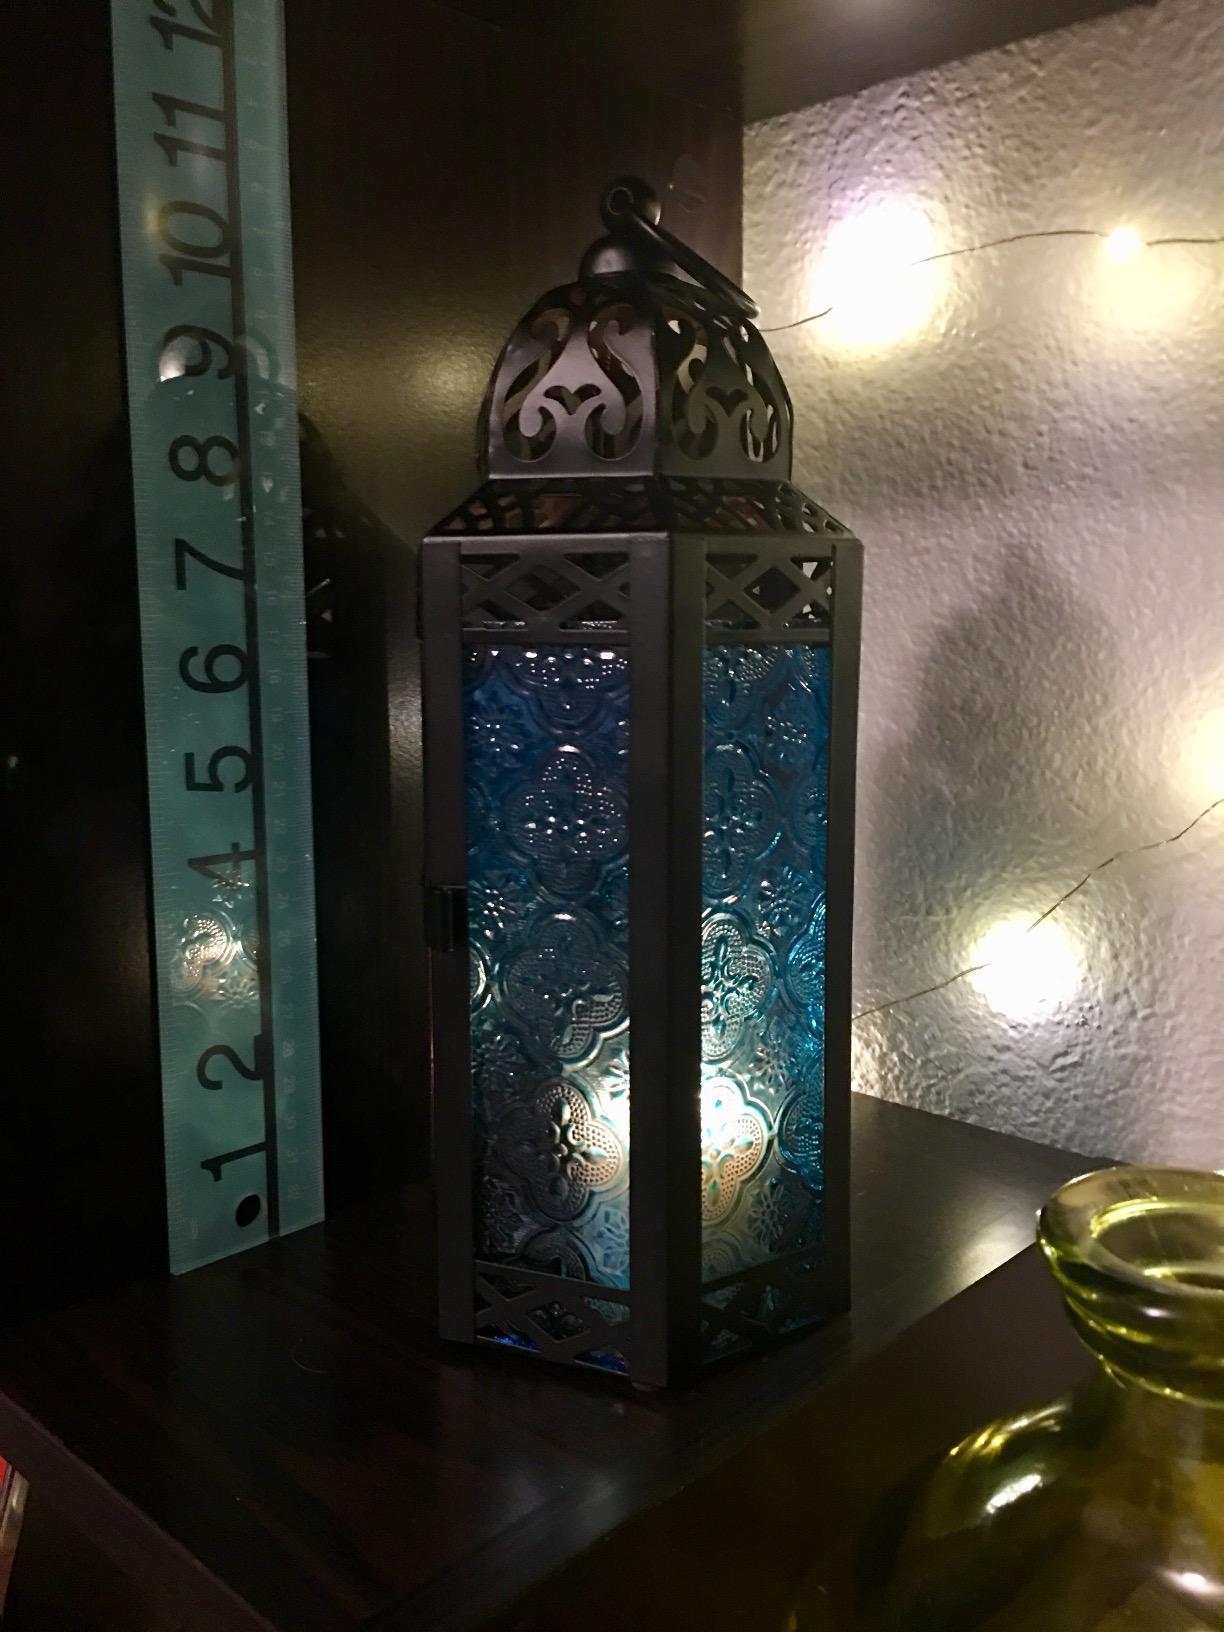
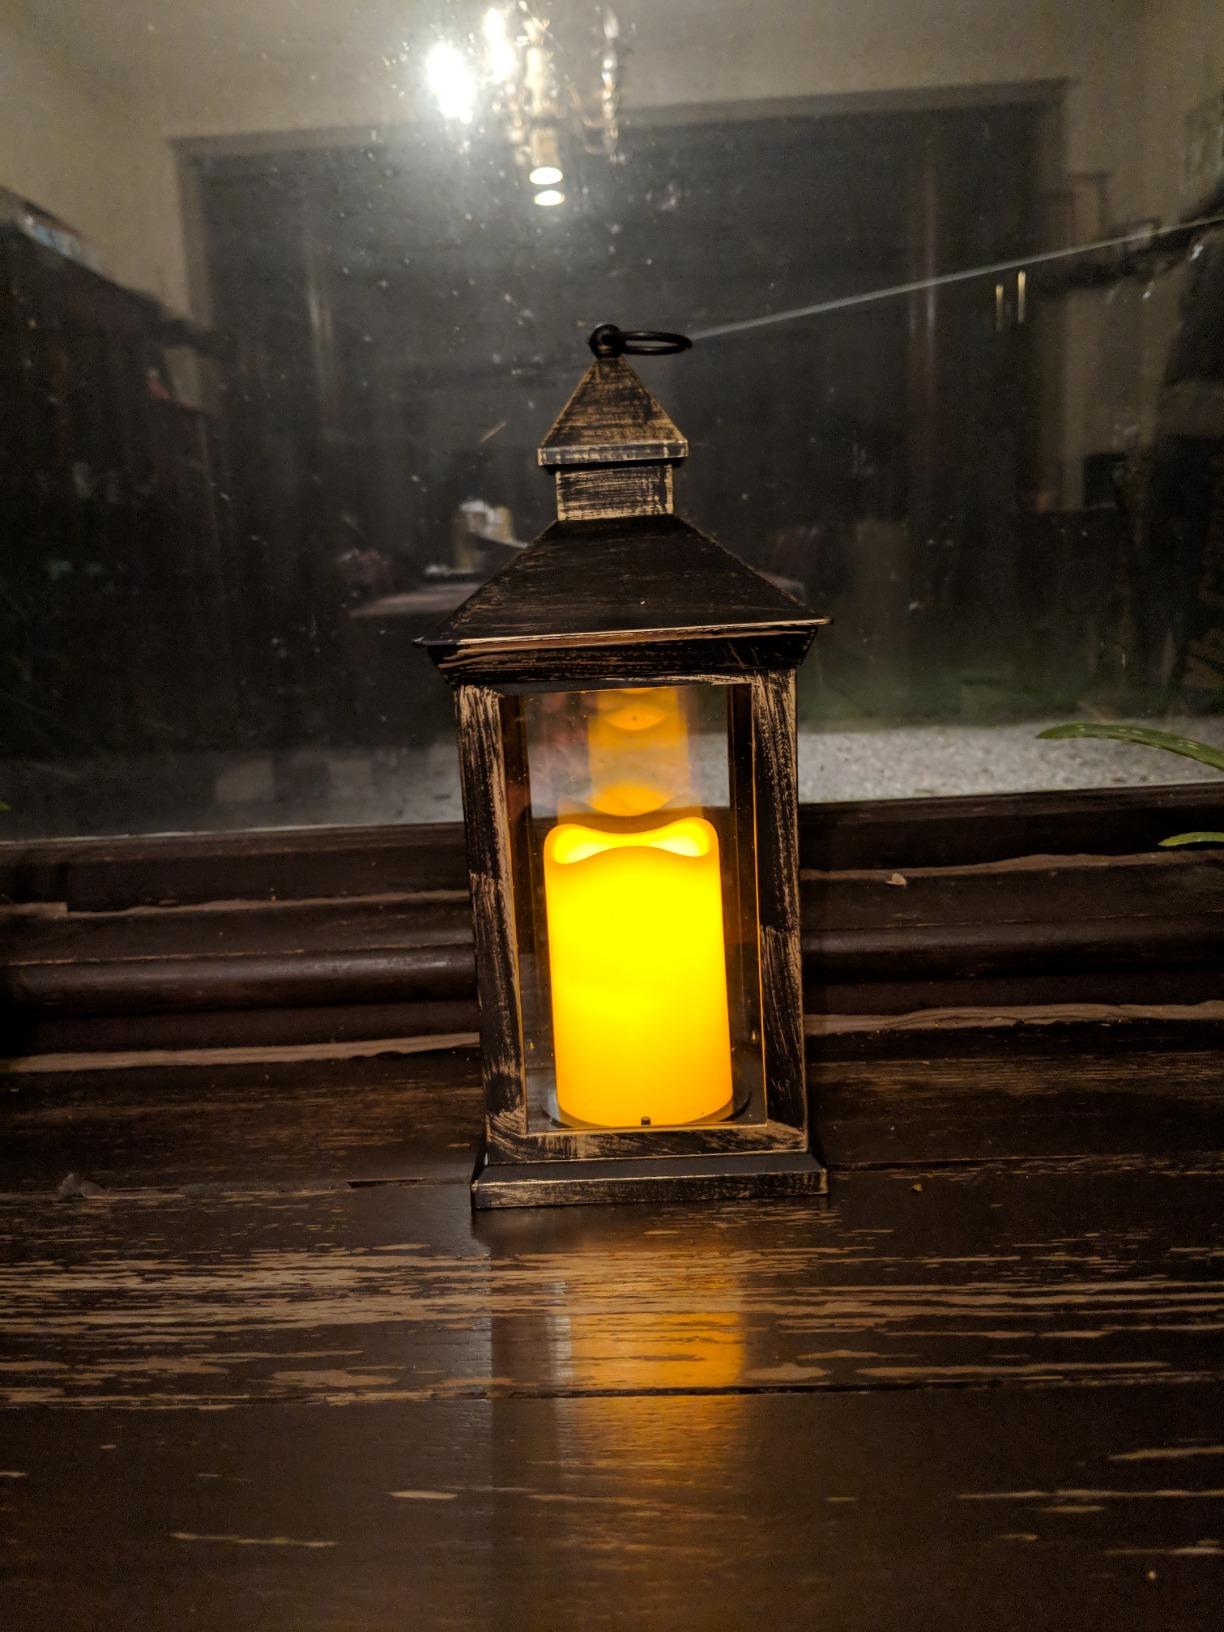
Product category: lantern
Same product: no